Public holidays in South Georgia and the South Sandwich Islands

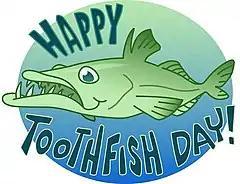
a Happy Toothfish Day greeting illustrated by artist Ole Comoll

This is a list of public holidays in South Georgia and the South Sandwich Islands.